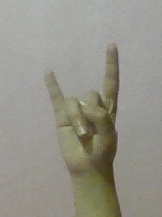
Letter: la